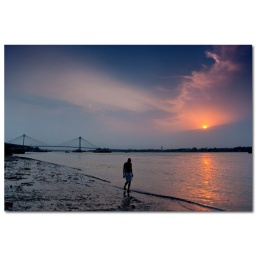
a man walks lonely along the bank of river ganga in kolkata. sunset approaches with a red hue in the sky.